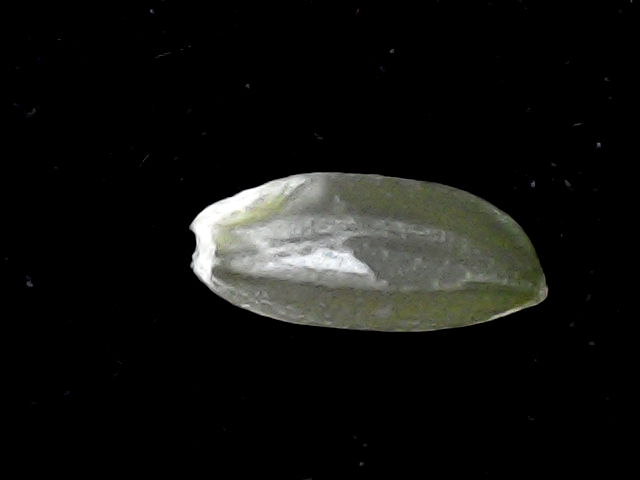
Rice variety: BD39